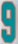
Number: 9